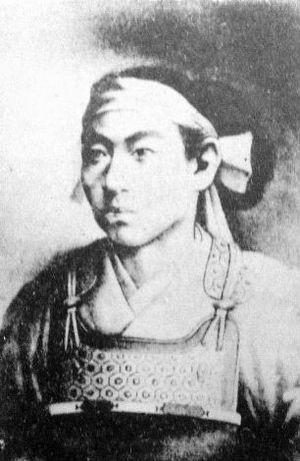
Kusaka Genzui est un samouraï japonais du domaine de Chōshū actif durant l'époque du Bakumatsu et fervent partisan du mouvement anti-étranger sonnō jōi. Les troupes du domaine de Satsuma le tue à 24 ans lors d'une bataille aux alentours du palais impérial de Kyoto.